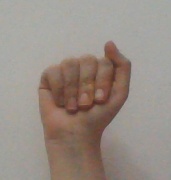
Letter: saad